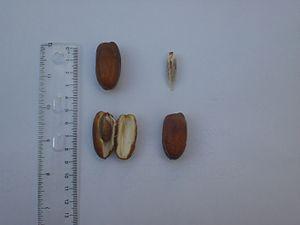
La kenta est une variété de dattes tunisiennes cultivées dans les oasis du gouvernorat de Kébili.